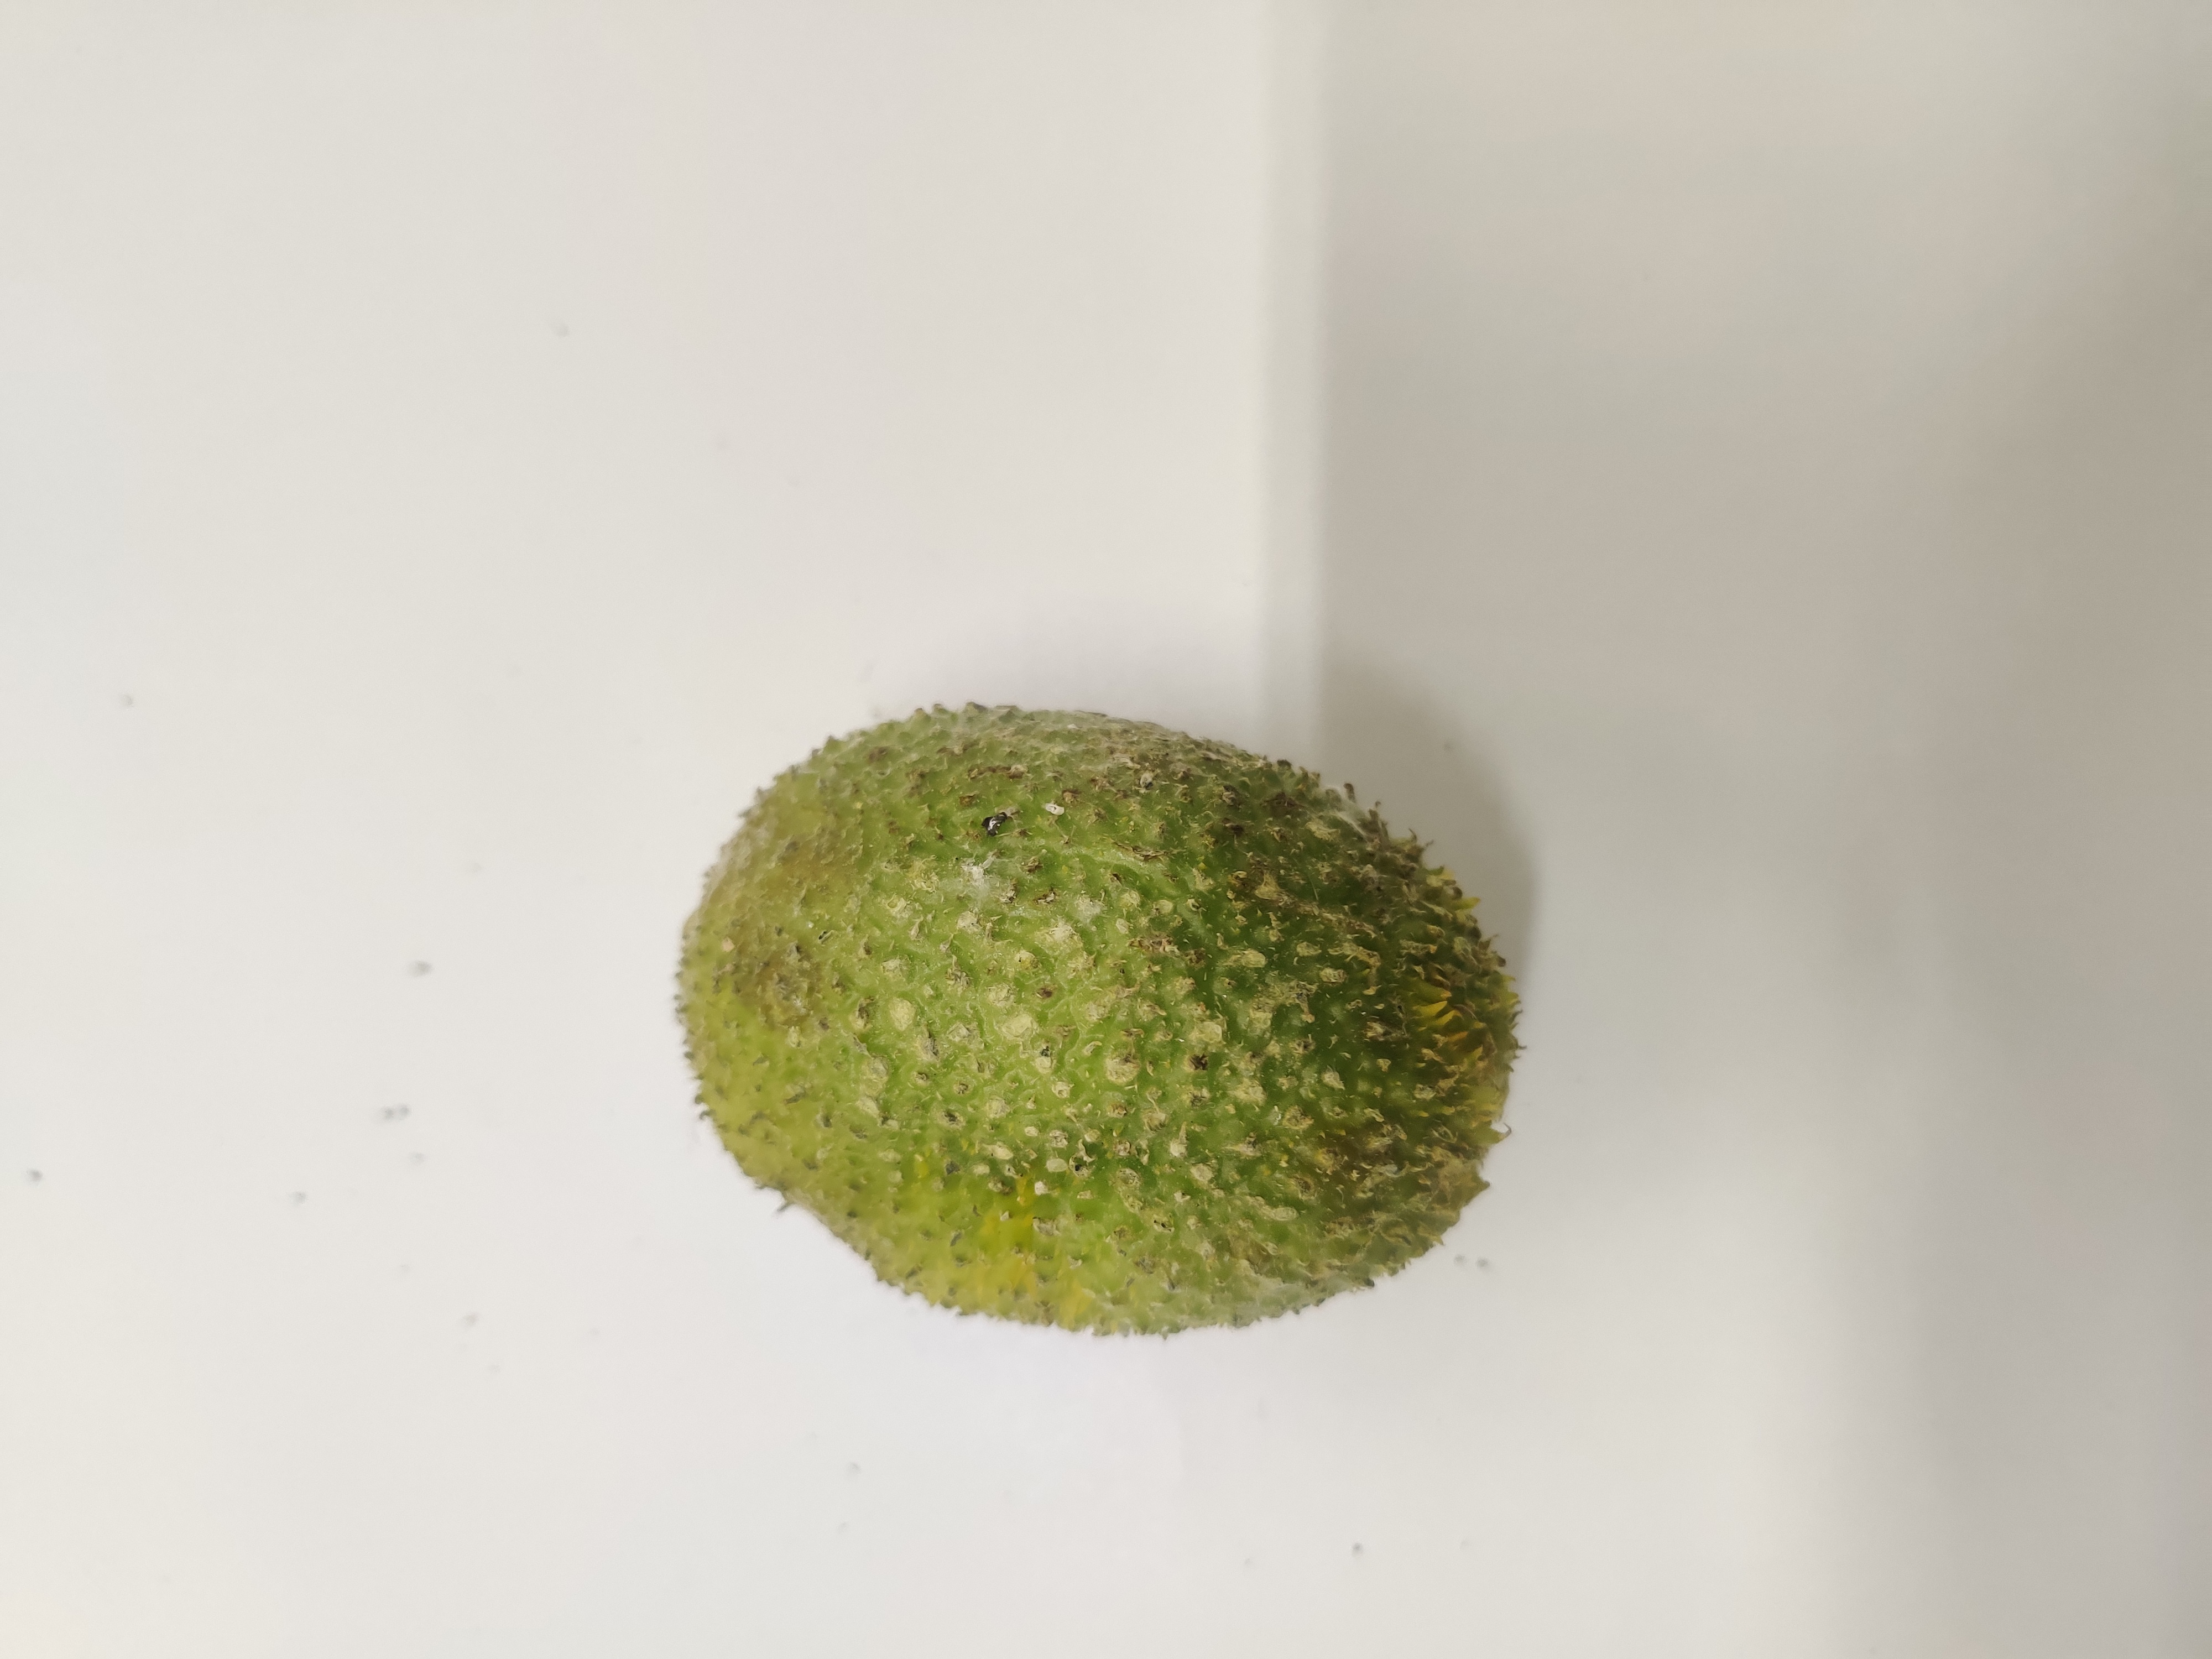
Crop: Spiny Gourd
Condition: Severely Damaged